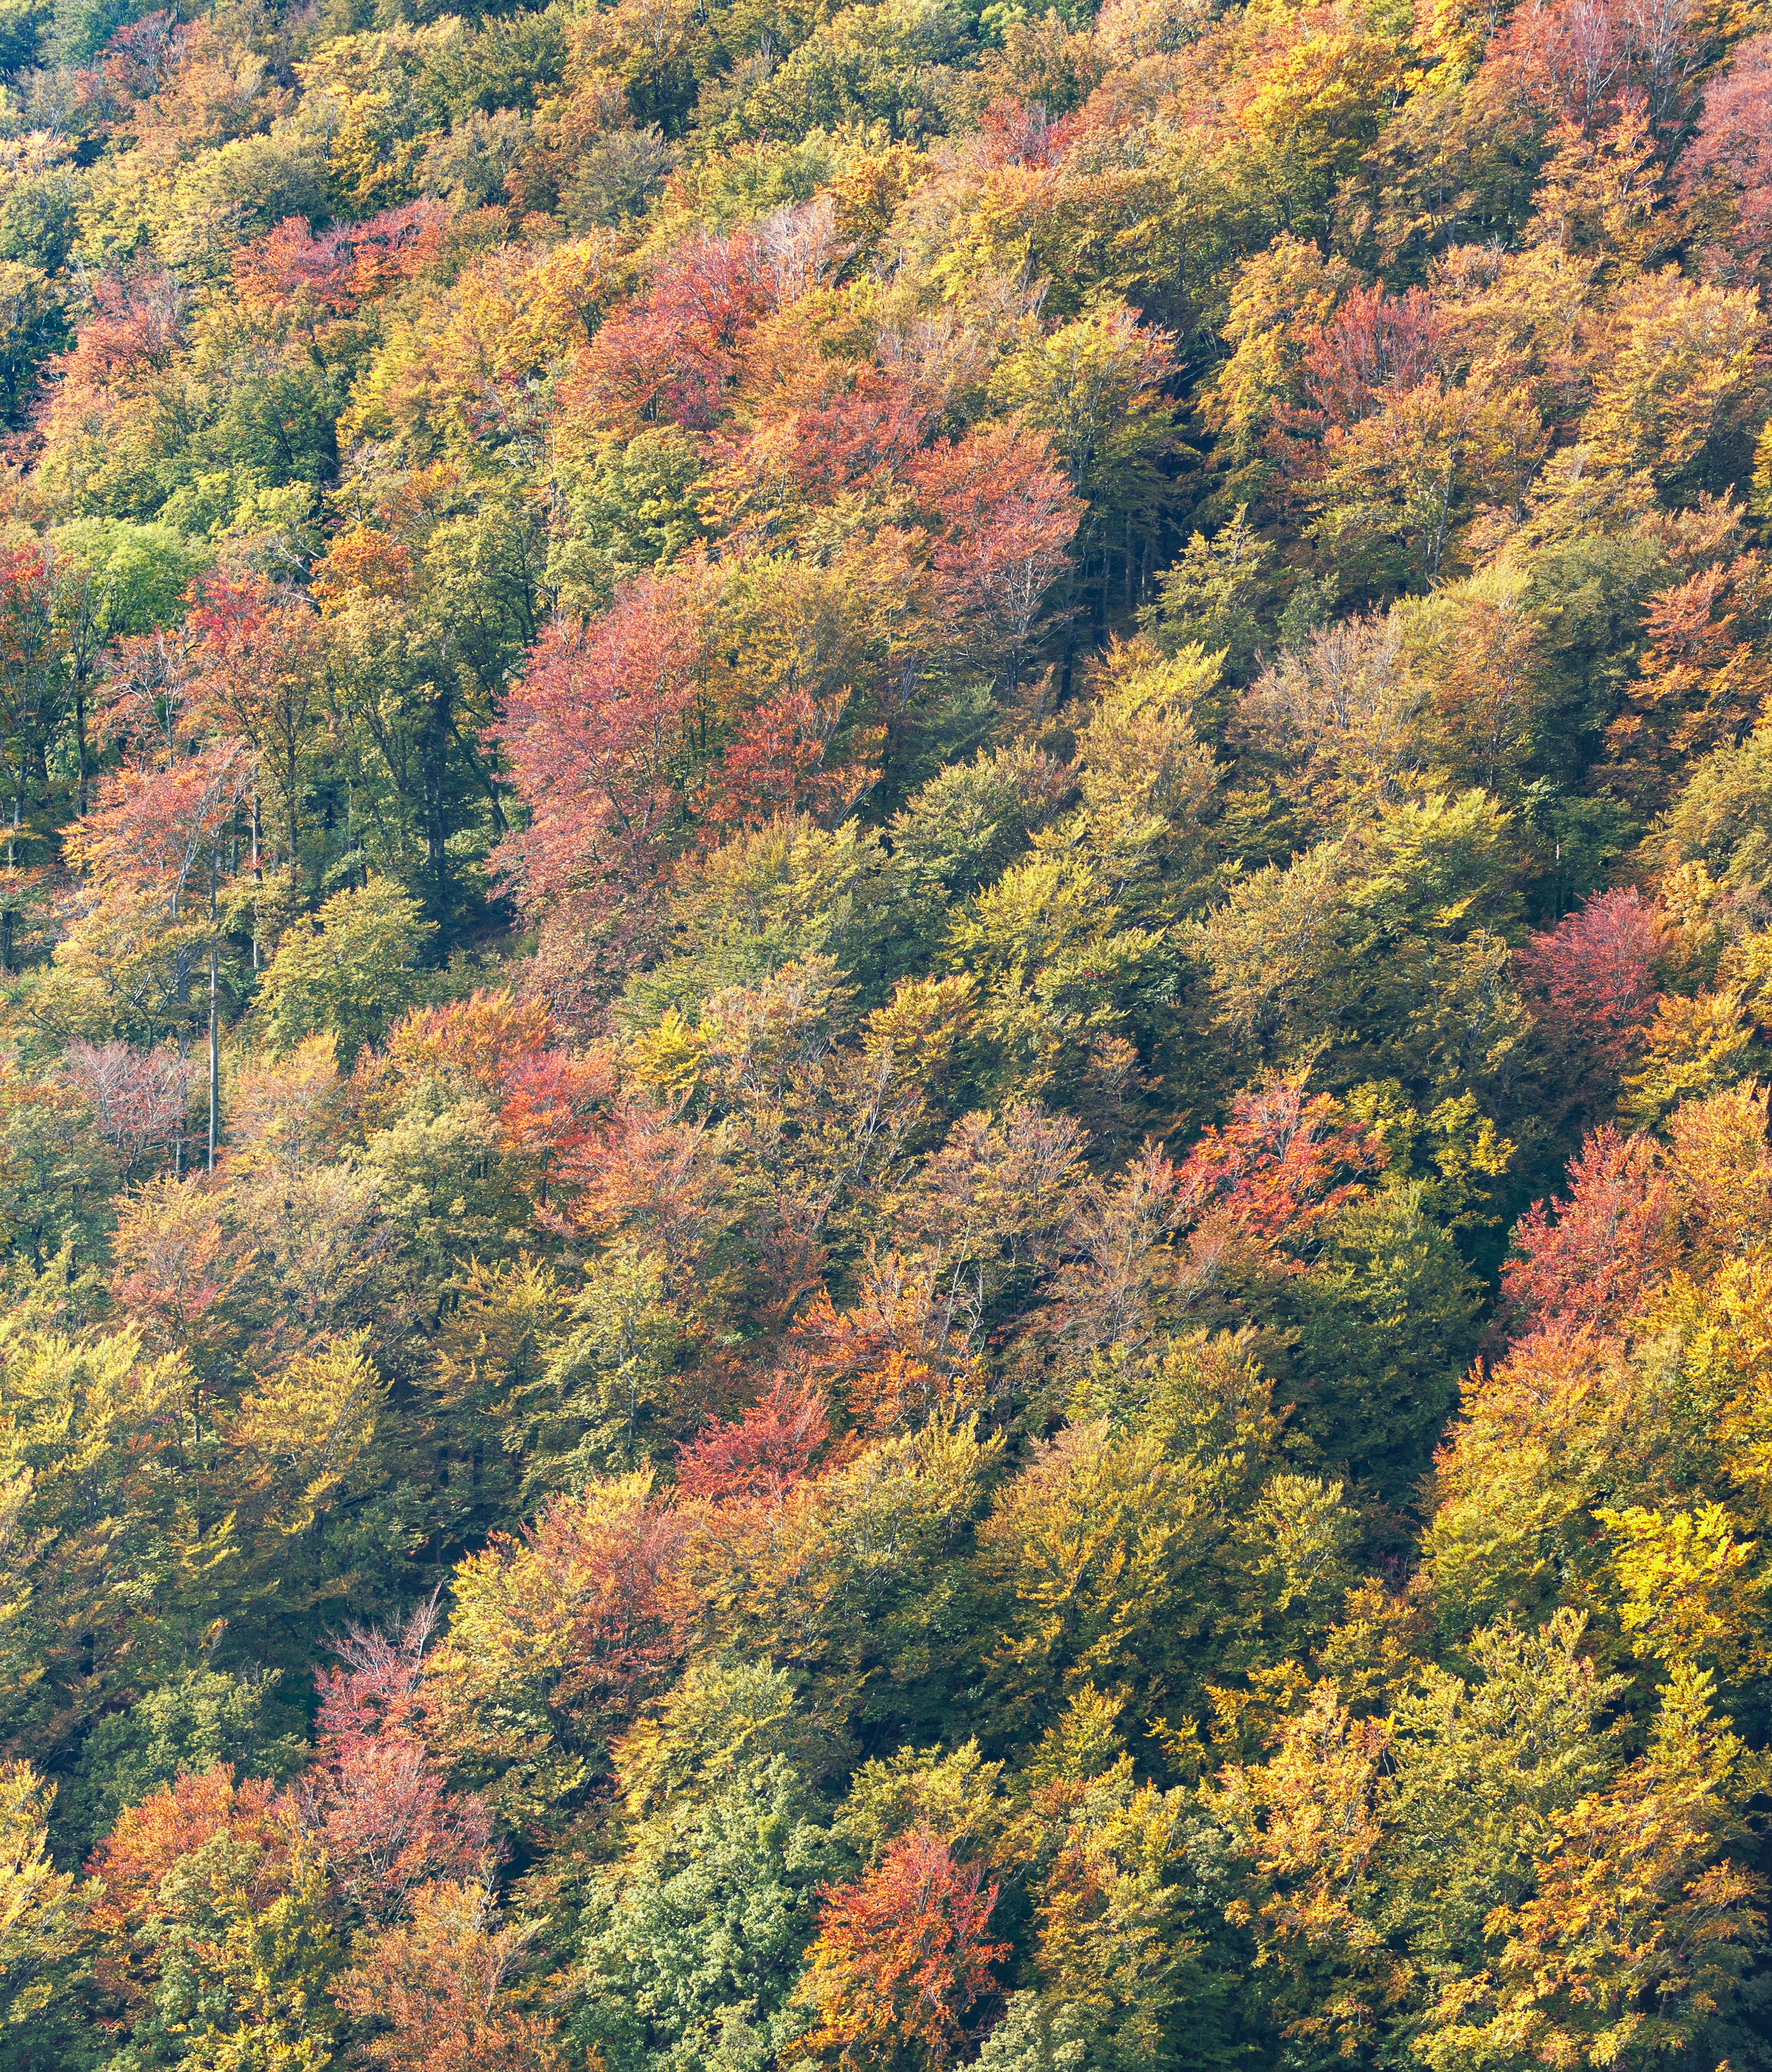
tree, nature, forest, wilderness, mountain, plant, leaf, autumn, season, deciduous, woodland, habitat, larch, ecosystem, biome, natural environment, woody plant, temperate broadleaf and mixed forest, temperate coniferous forest, land plant